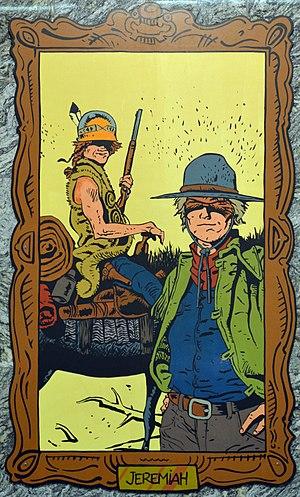
Charleroi (Belgique) - Station Janson du métro léger. Jeremiah.
Jeremiah est une série de bande dessinée de science-fiction post-apocalyptique créée par l’auteur Hermann, éditée en album en avril 1979 chez Fleurus.